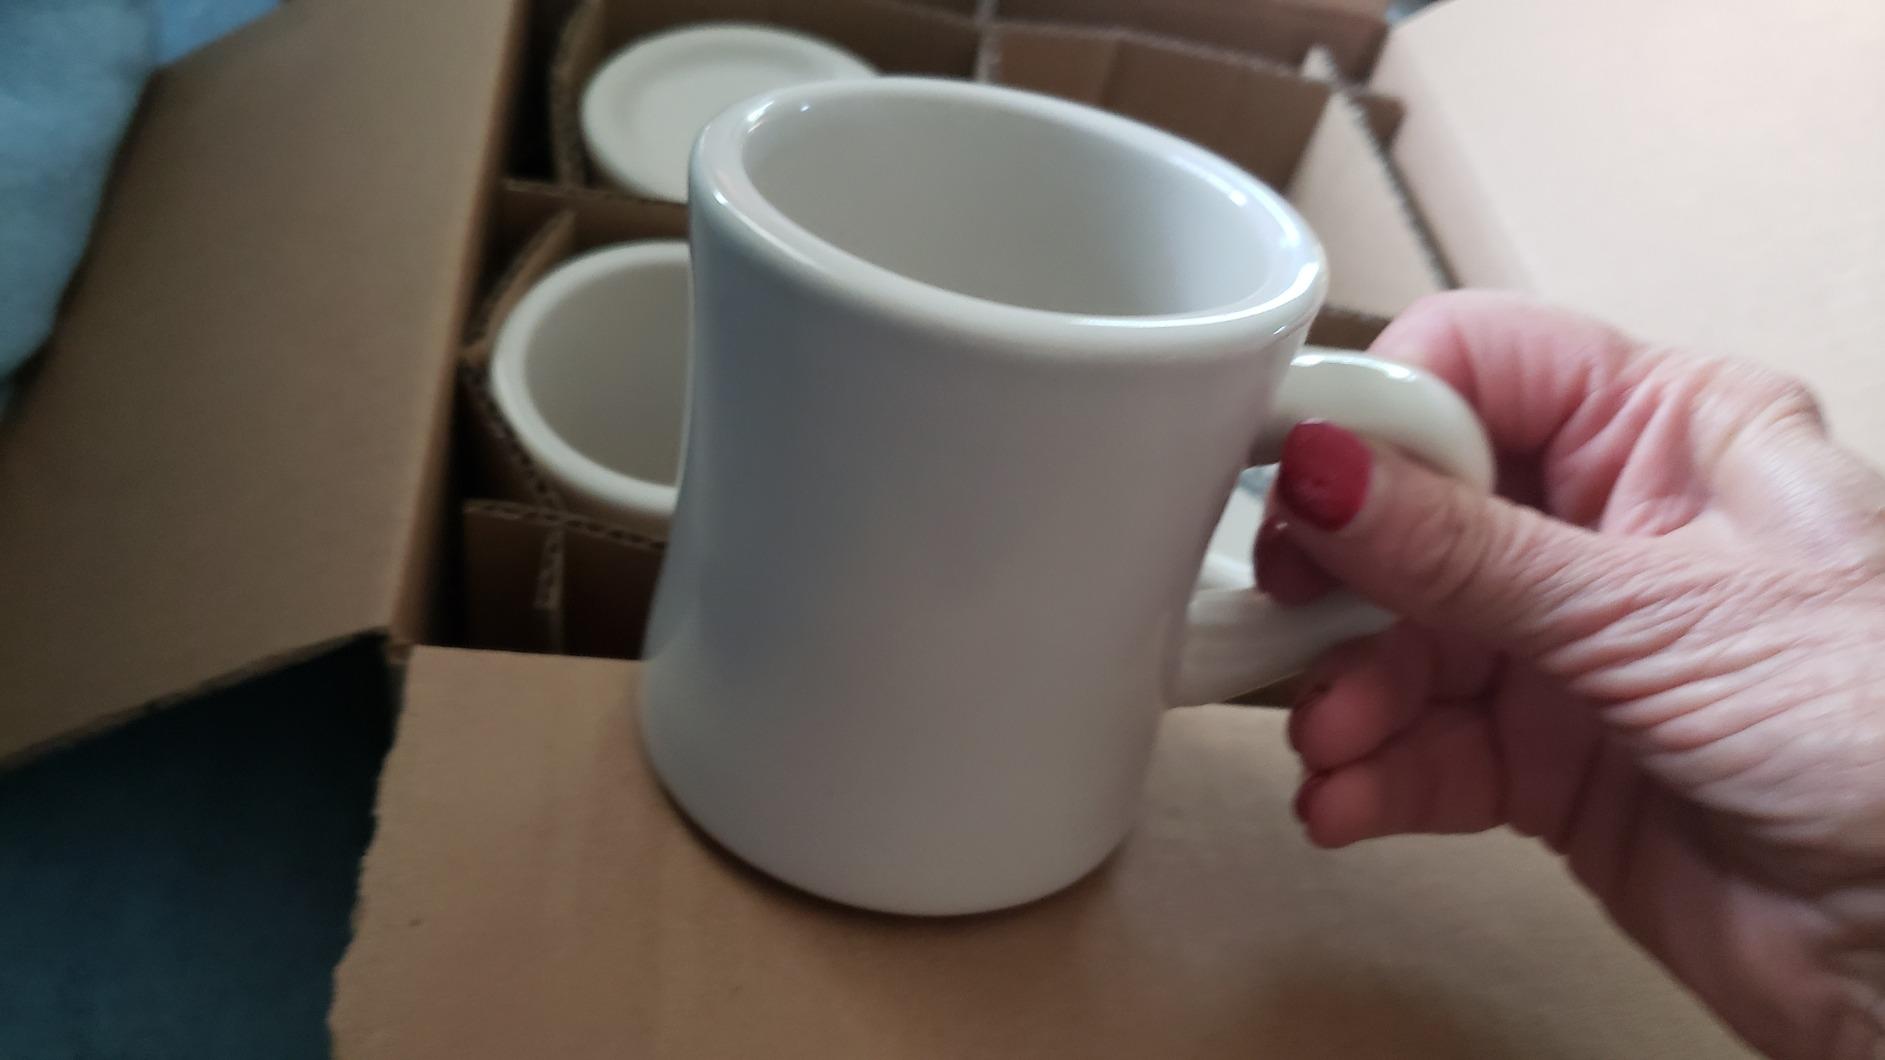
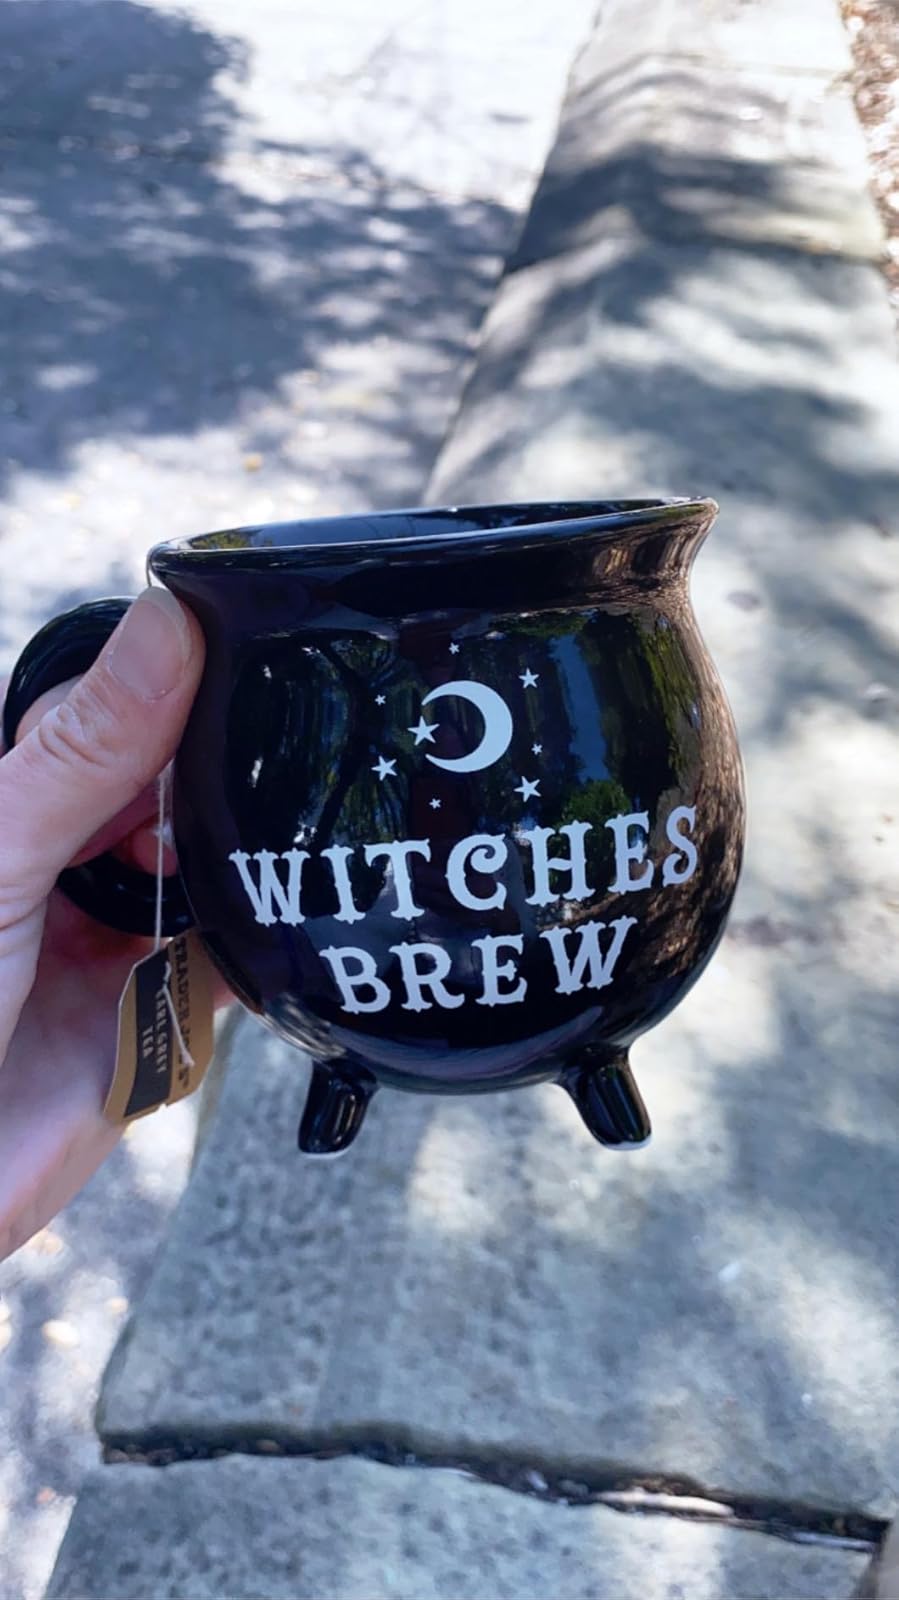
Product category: items_mug
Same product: no